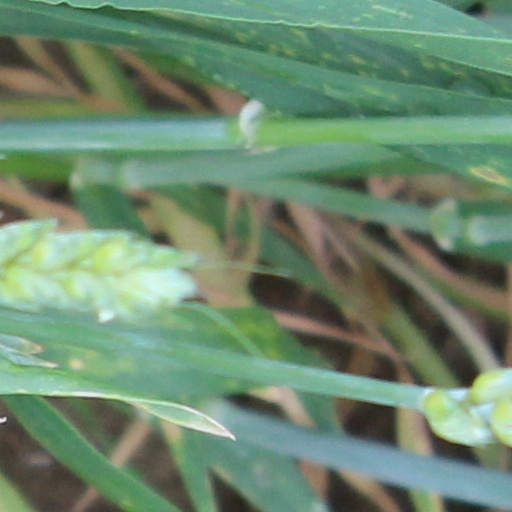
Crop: wheat